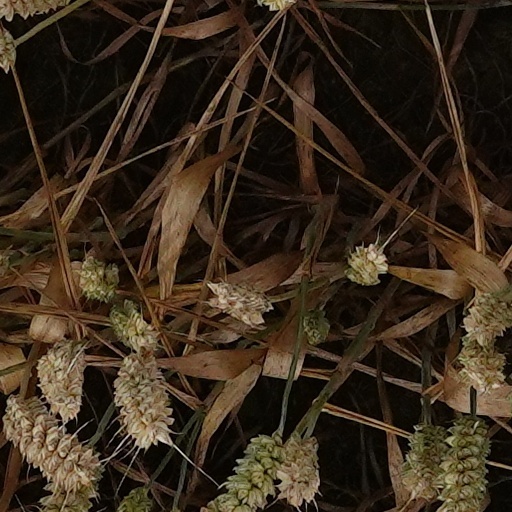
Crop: wheat